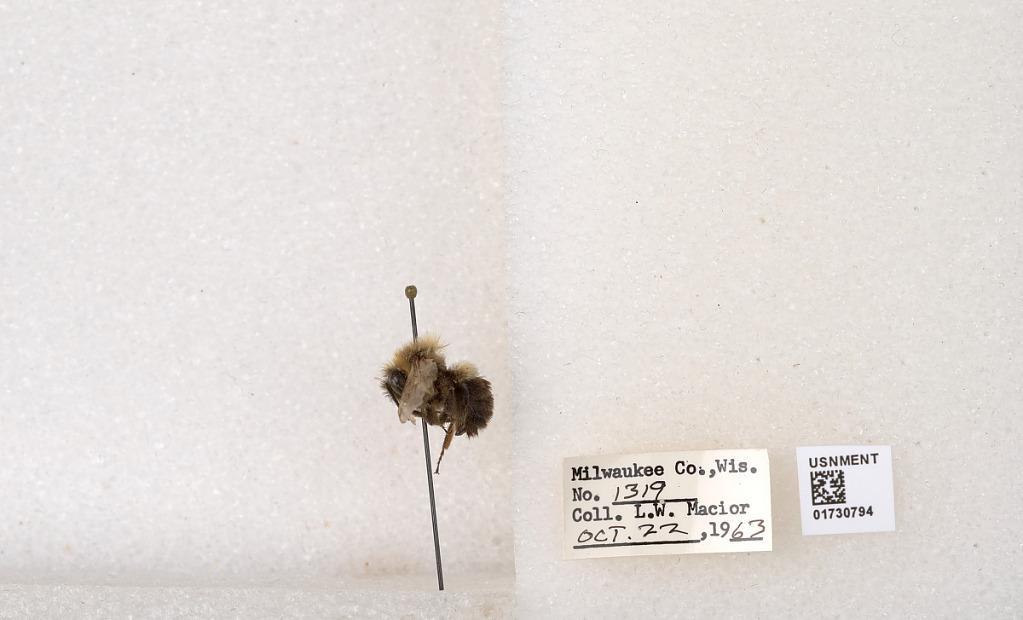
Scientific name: Bombus impatiens Cresson
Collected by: L. Macior
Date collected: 1963-10-22
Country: United States
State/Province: Wisconsin
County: Milwaukee
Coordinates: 43.0217, -87.9291